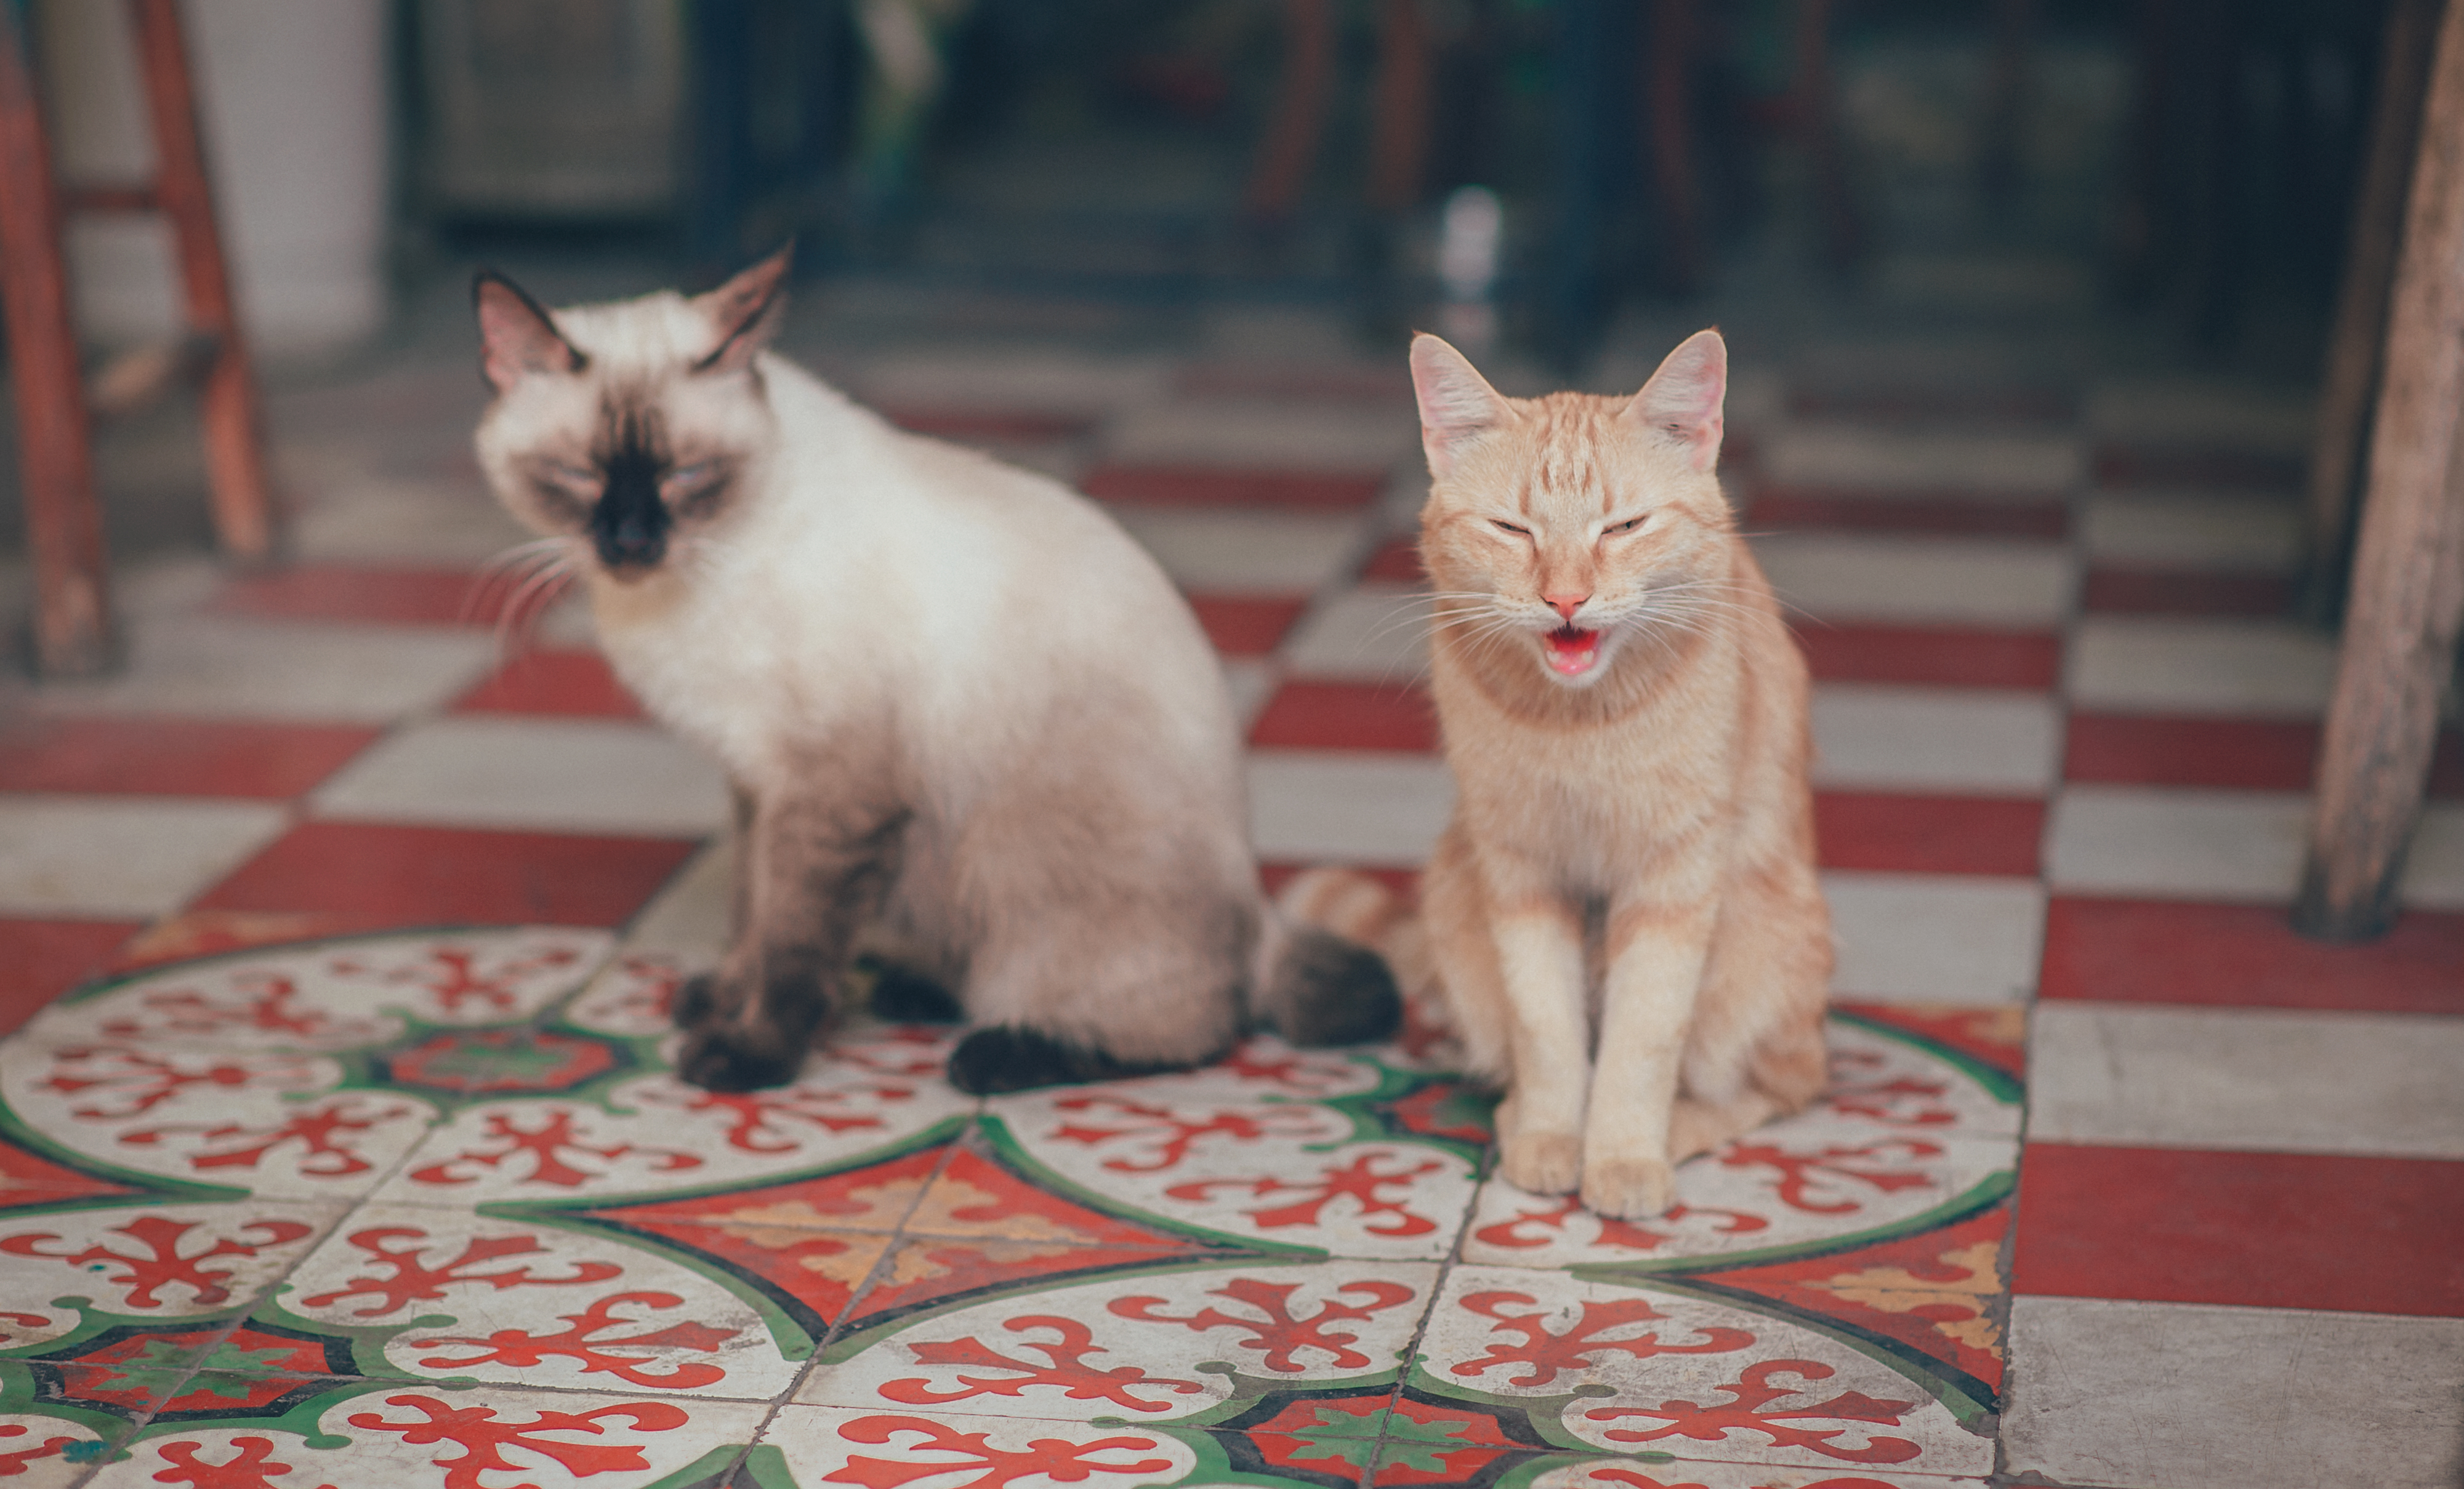
cat, pet, animals, small to medium sized cats, mammal, cat like mammal, vertebrate, whiskers, fauna, snapshot, kitten, balinese, carnivoran, aegean cat, domestic short haired cat